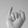
ASL letter: I